Chance (1984 film)

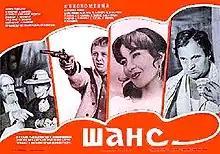

Chance is a 1984 Soviet science fiction comedy film directed by Aleksandr Mayorov based on the short story "The Martian Potion" from the cycle "The Great Guslyar" by Kir Bulychov.